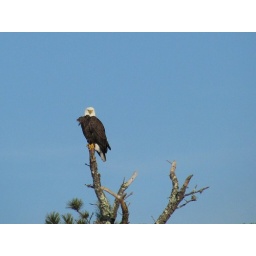
An adult Bald Eagle perches in a dead pine tree overlooking Mashpee Pond in Mashpee, Cape Cod, Mass.